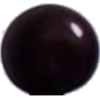
Label: Cherry Wax Black 1